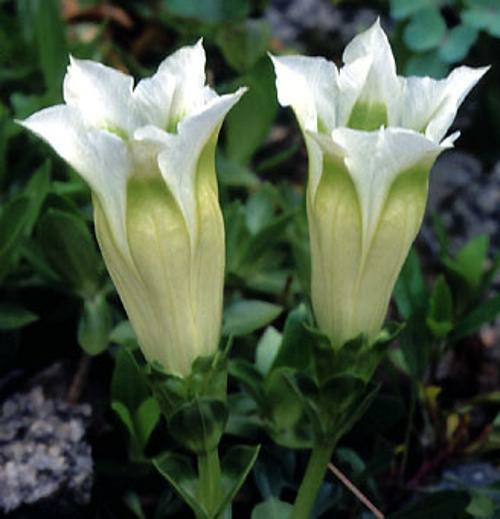
Flower: stemless gentian